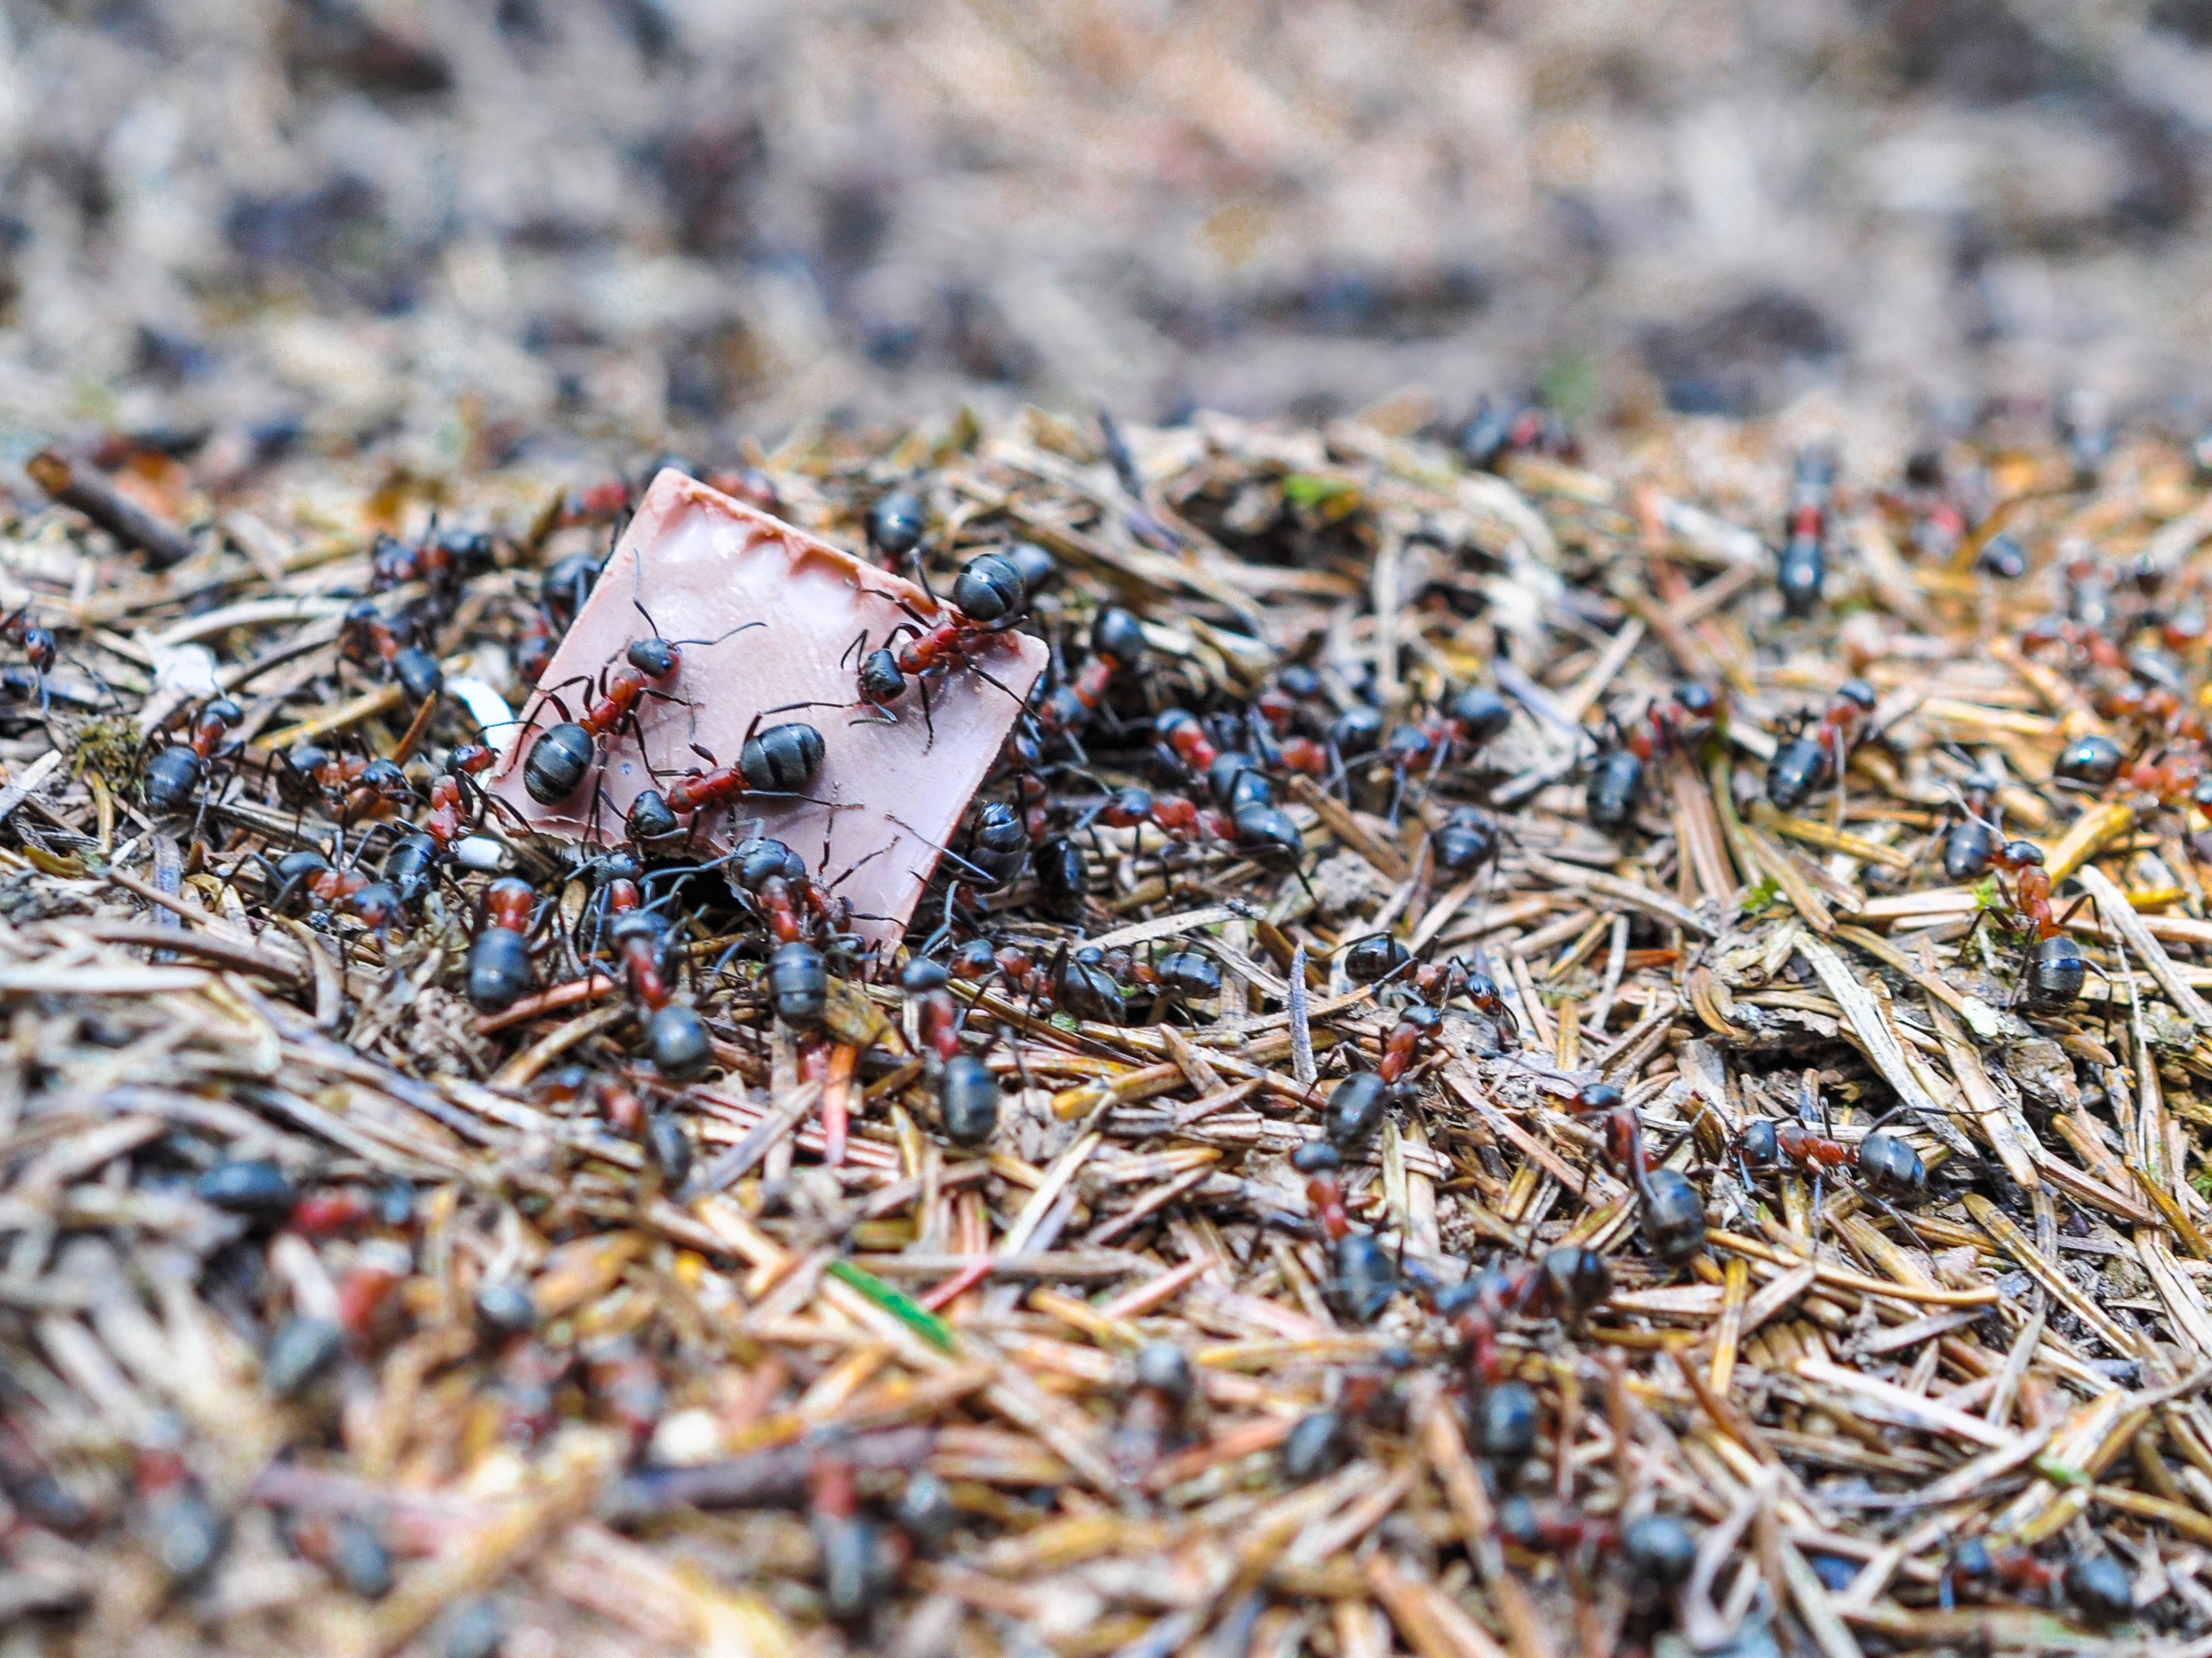
nature, forest, grass, leaf, flower, crop, insect, soil, agriculture, chocolate, invertebrate, needles, waste, ant, ants, scrap, macro photography, the anthill